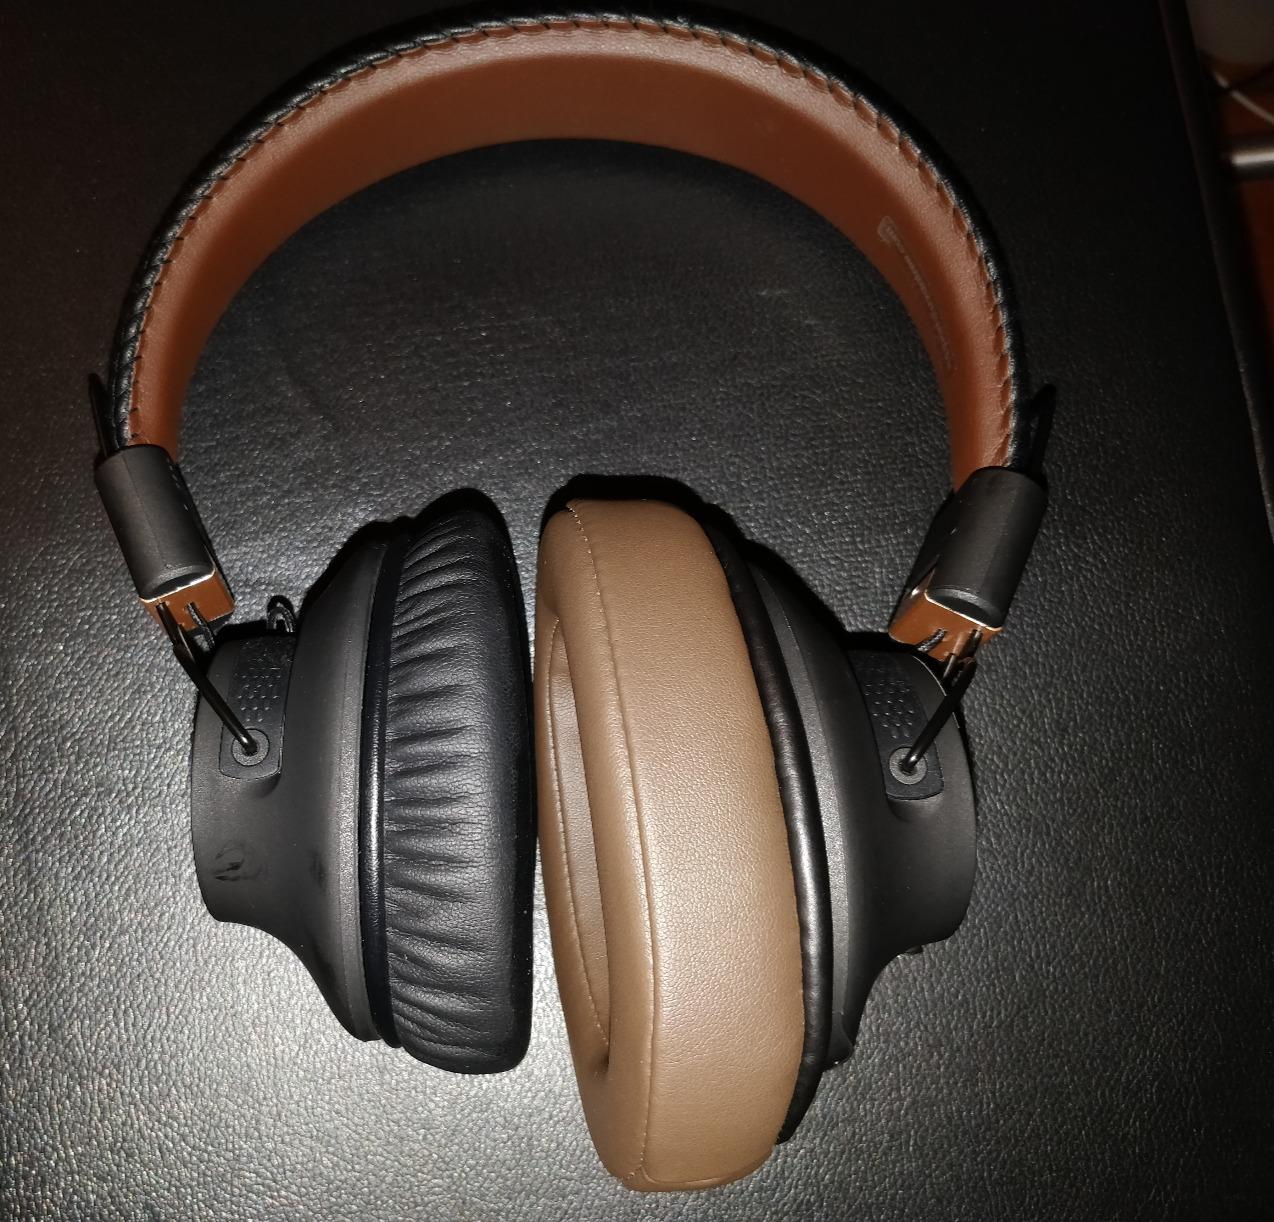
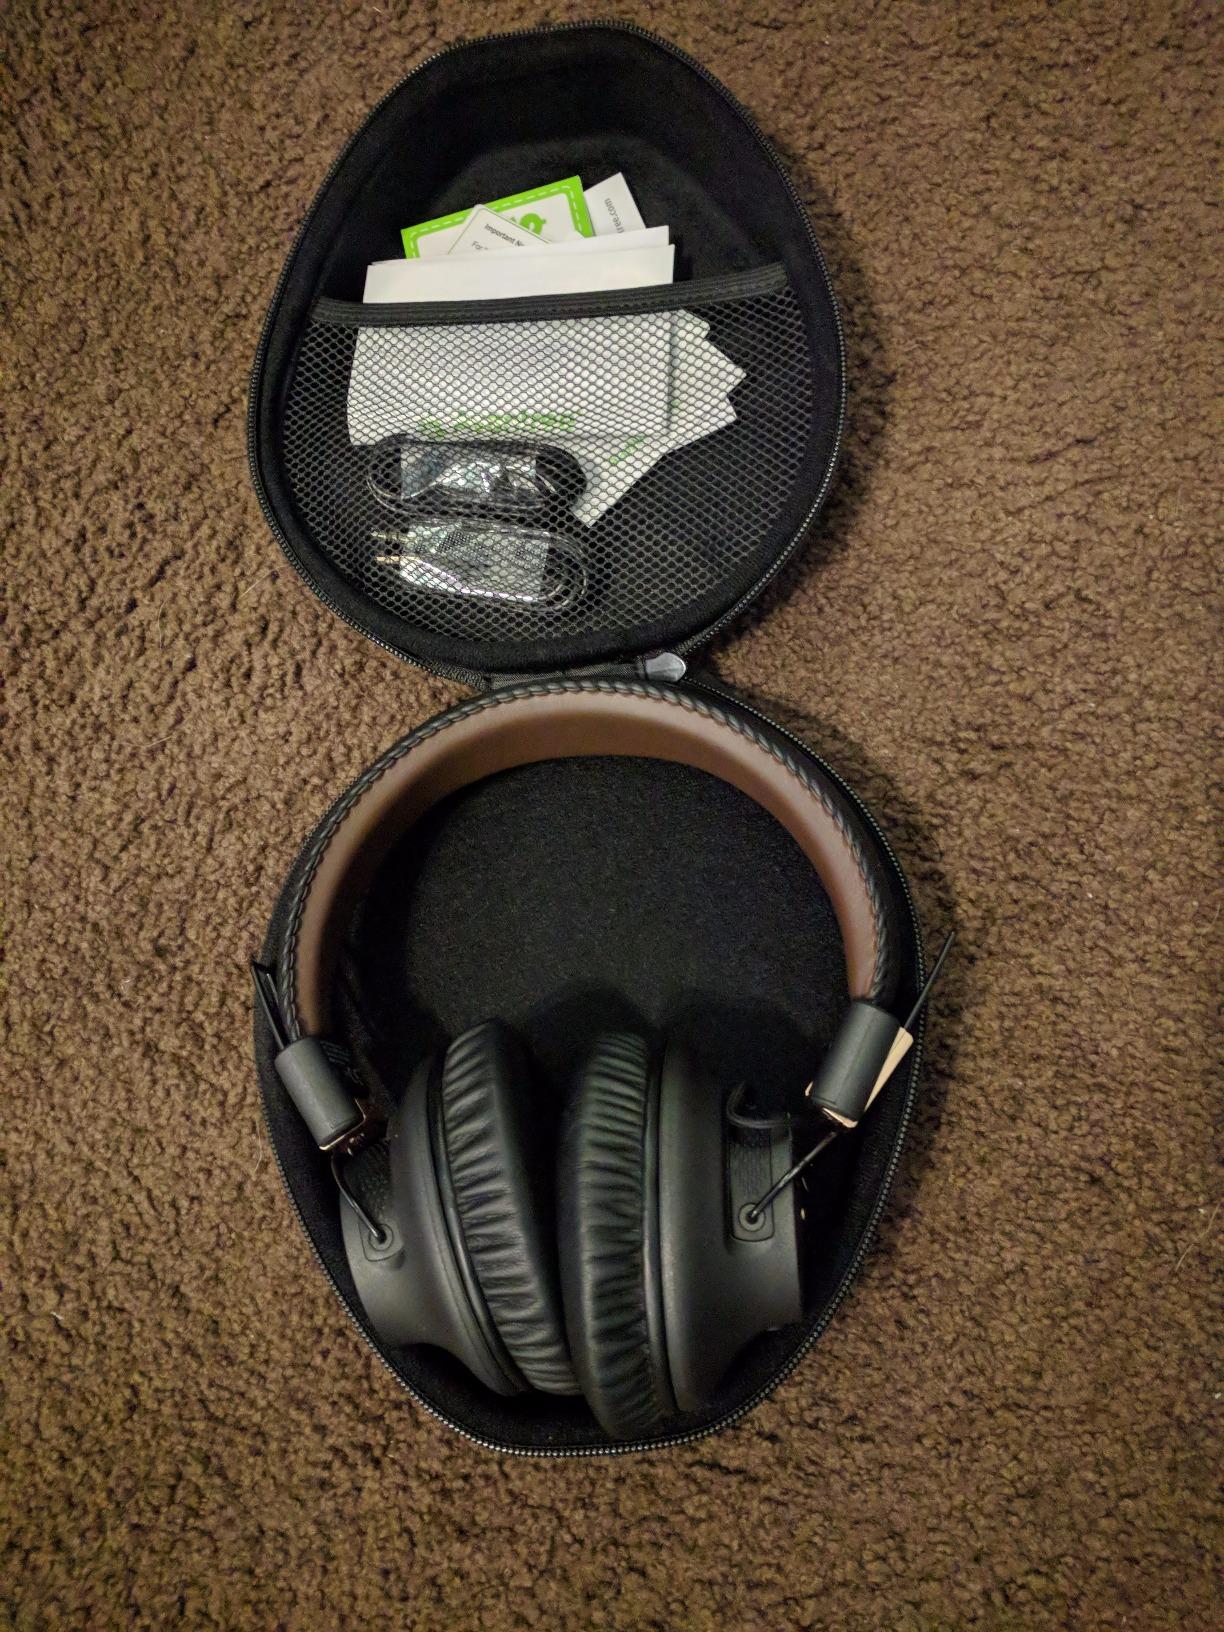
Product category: headphones
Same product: yes